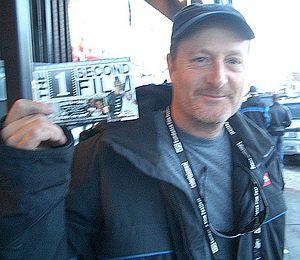
Stacy Peralta, né le 15 octobre 1957 à Venice en Californie, est un réalisateur américain, ainsi qu'un ancien skateboarder professionnel, team surfer et entrepreneur. Il était un membre originel des Z-Boys et est bien connu dans le monde du skateboard comme l'un des pionniers de la vert, la pratique en rampe du skateboard, adaptation du style typique du surf.